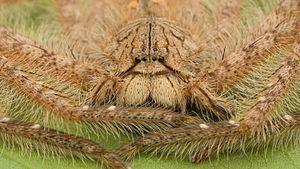
Heteropoda davidbowie est une espèce d'araignées aranéomorphes de la famille des Sparassidae.